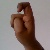
The image shows a hand gesture representing the letter 'X' in Indian Sign Language.